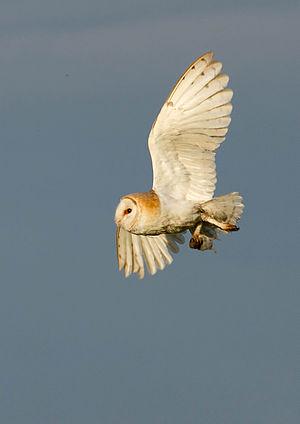
Traditionnellement, l'ordre des Strigiformes rassemble l'intégralité des rapaces nocturnes et se compose de deux familles regroupant 250 espèces existantes.